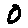
Label: 0